2016 Saint Lucian general election

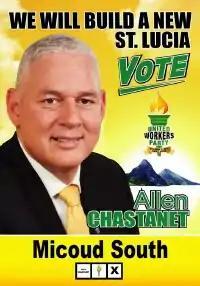
2016 campaign poster for future Saint Lucia Prime Minister Allen Chastanet

General elections were held in Saint Lucia on 6 June 2016. The result was a victory for the United Workers Party, which won eleven of the seventeen seats. On 7 June 2016 United Workers Party leader Allen Chastanet was sworn in as Prime Minister.